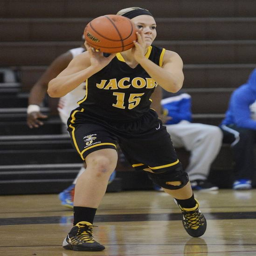
images from the girls basketball game .